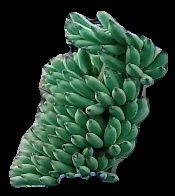
Variety: elakki-bale
Grade: grade1